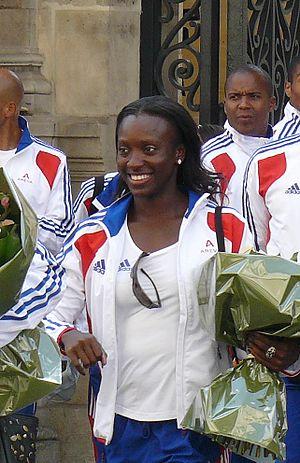
Véronique Mang, athlète française (sprint), lors de la réception à l'Élysée des médaillés de Barcelone , le 3 août 2010.
Véronique Mang est une athlète française née le 15 décembre 1984 à Douala au Cameroun. Elle est spécialiste du 100 et du 200 mètres. Licenciée à l'Entente Franconville Césame Val d'Oise, elle remporte la médaille de bronze du relais 4 × 100 mètres lors des Jeux olympiques de 2004. Arrivée en France lors de son enfance, elle a été officiellement naturalisée française en 2002.